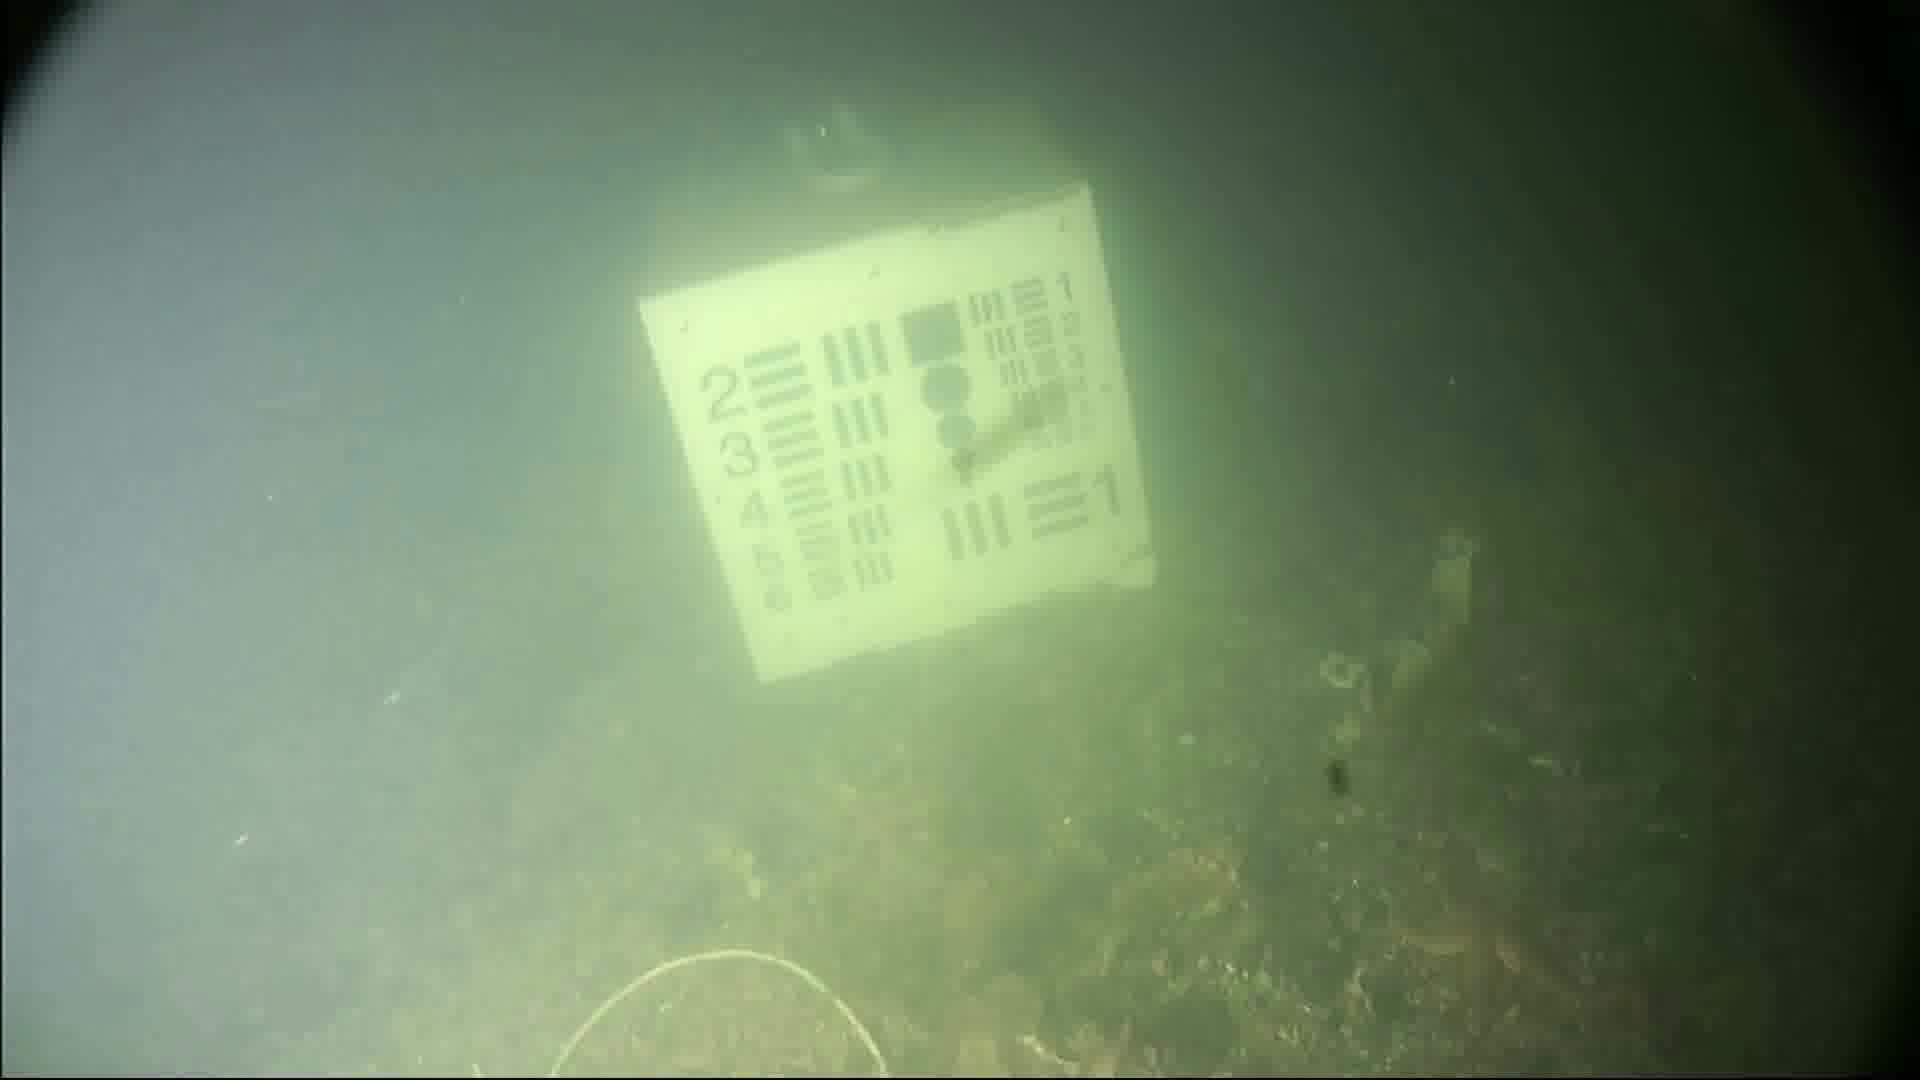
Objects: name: starfish